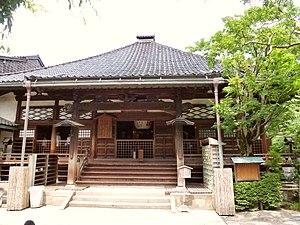
Le Myōryū-ji, communément connu sous le nom de Ninja Dera, est un temple bouddhique situé dans la ville de Kanazawa au Japon.